2021 Canadian honours

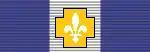
Undress ribbon for a Grand Officer of the National Order of Québec

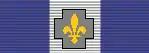
Undress ribbon for an Officer of the National Order of Québec

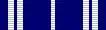
Undress ribbon for Meritious Service Medal in the civilian division

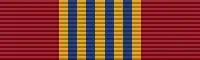
Undress ribbon of the Sovereign's Medal for Volunteers

The notice published on page 2958 of the 31 October 2020 issue of the Canada Gazette, Part I, contained an error. Accordingly, the following modifications are made.